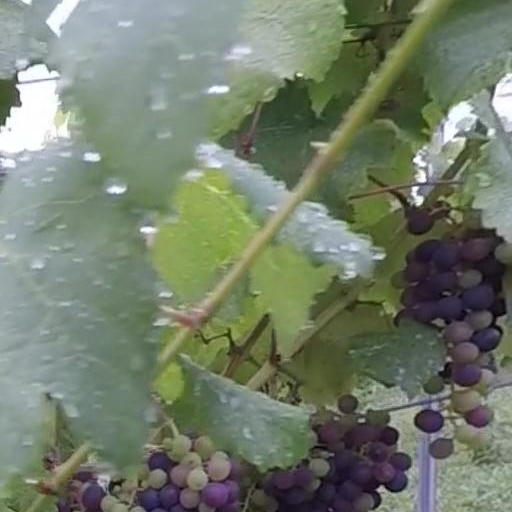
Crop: grape